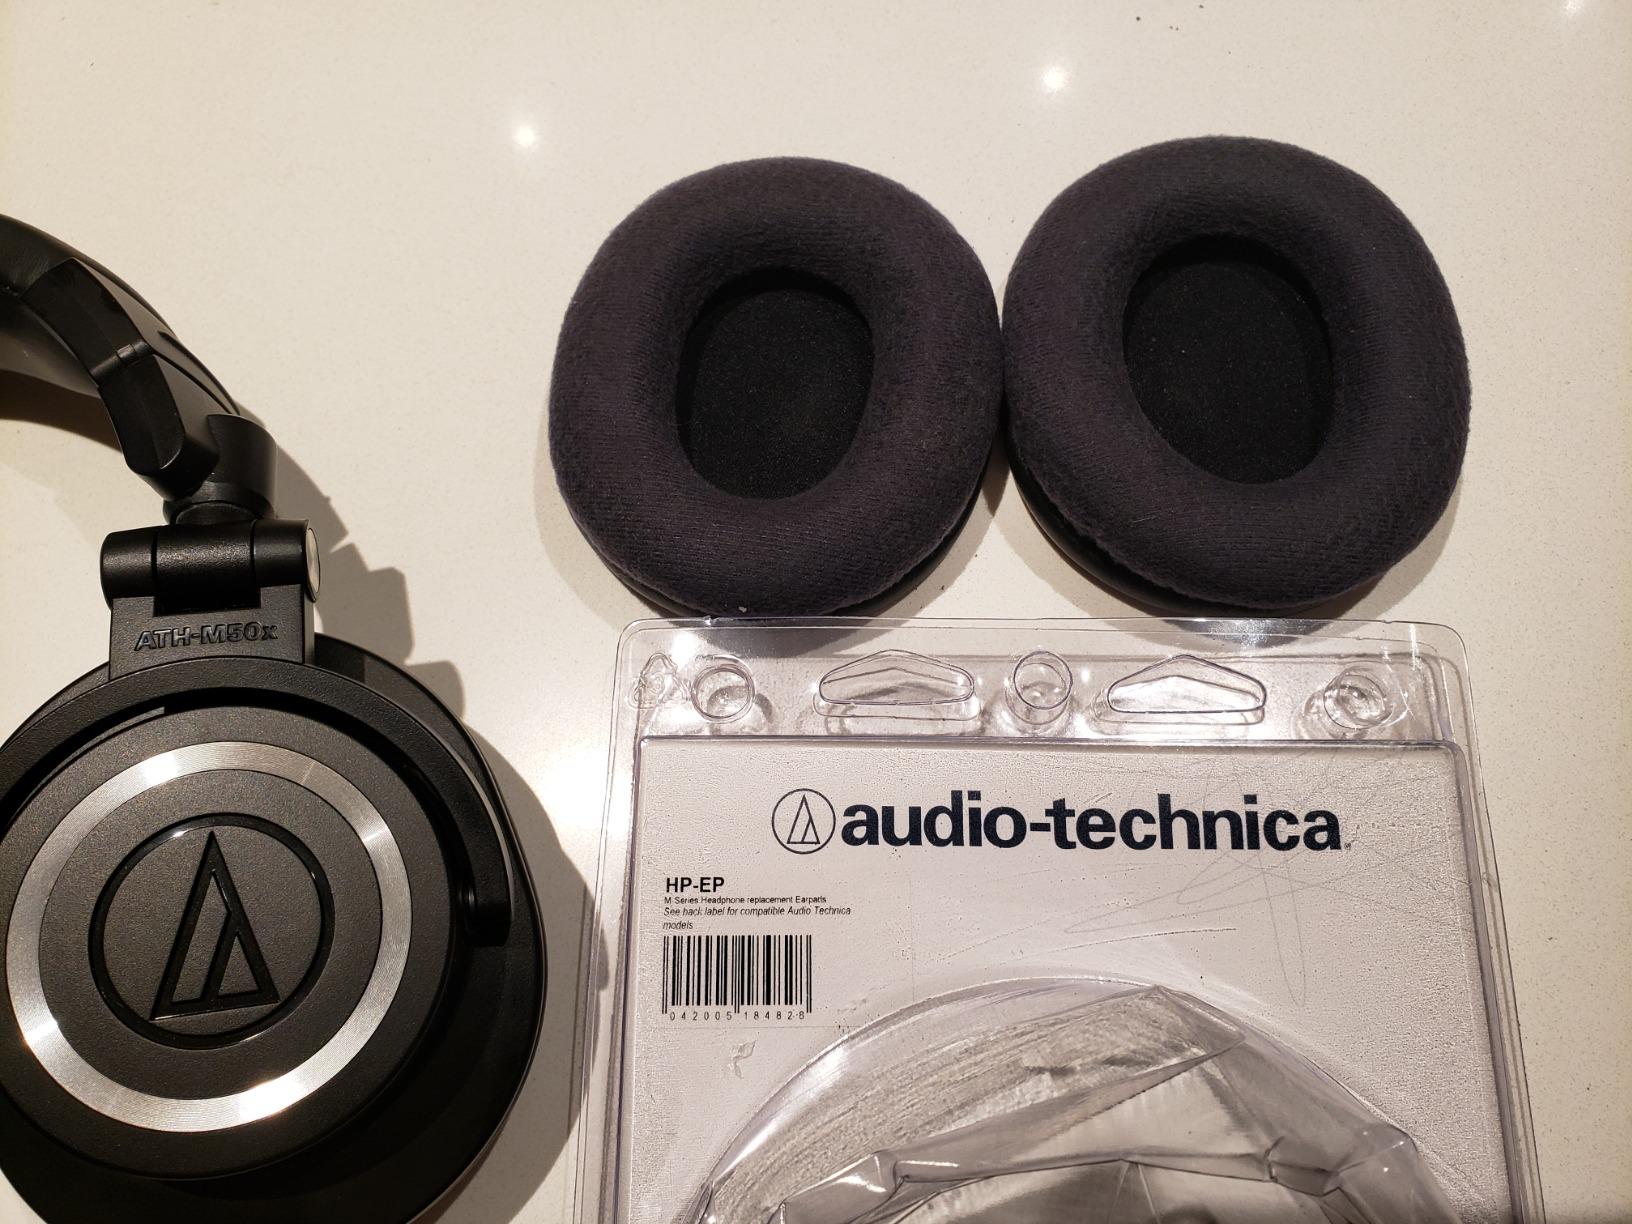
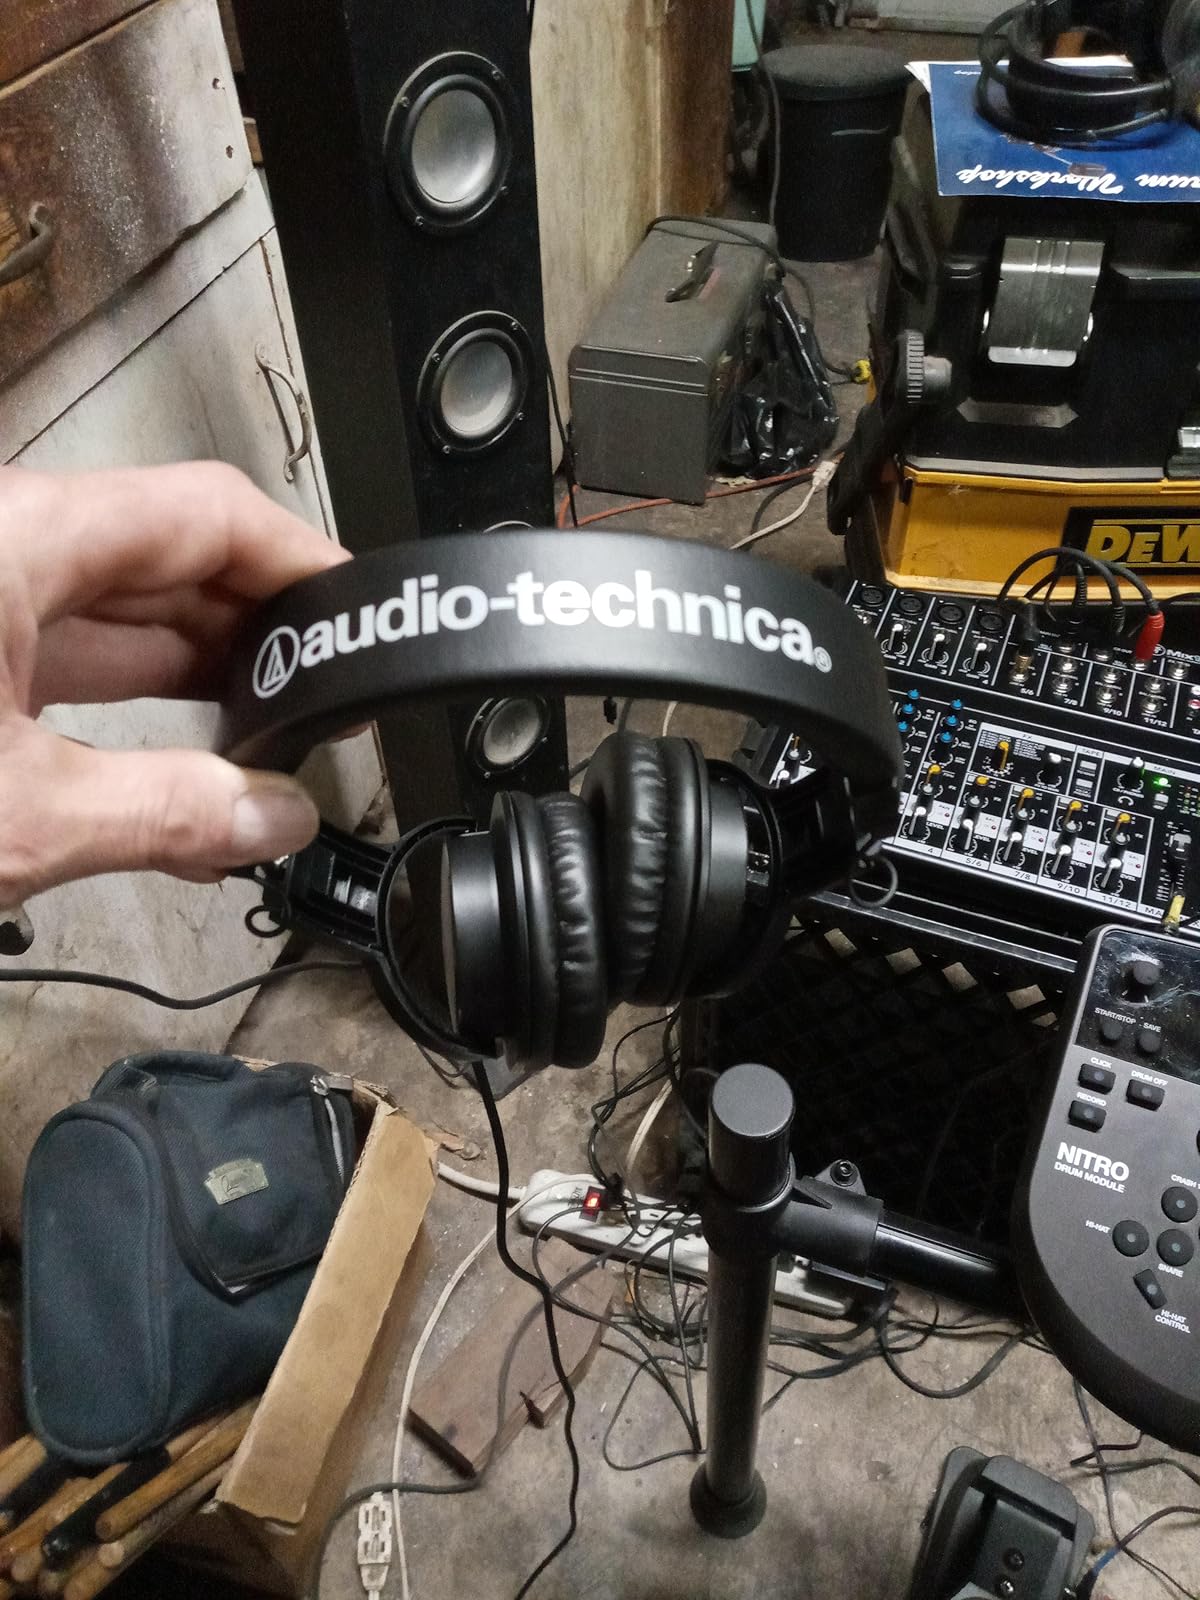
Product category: headphones
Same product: no